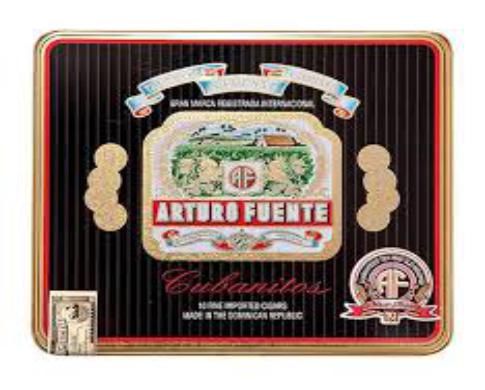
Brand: Arturo Fuente
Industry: Necessities